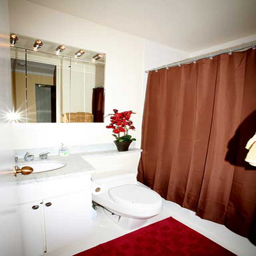
A very neat clean colorful and stylish bathroom.
A clean bathroom showing sink, toilet and shower
a bathroom with a brown shower curtain and a red rug
A residential bathroom with sink, toilet and curtained tub
A bathroom has a marble countertop, white cabinet and floor, red rug, and rust-colored shower curtain.